The Movie Show on ITV2

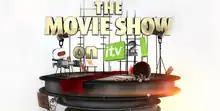
Titles (screenshot)

The Movie Show on ITV2 is a weekly British television film review show on ITV2, presented by James King. The show is a new format produced by R 'n' R Limited and commissioned by ITV2.